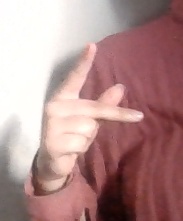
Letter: dha